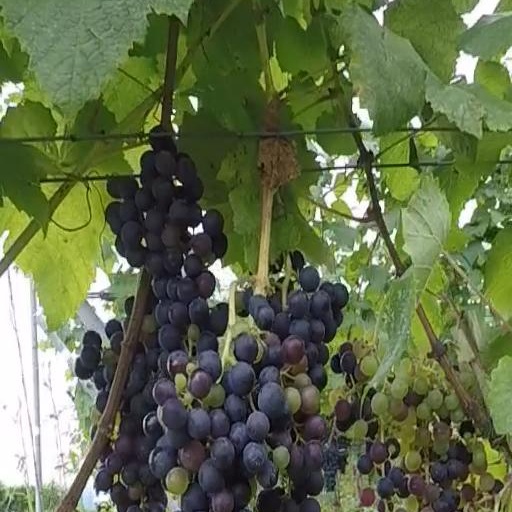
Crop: grape